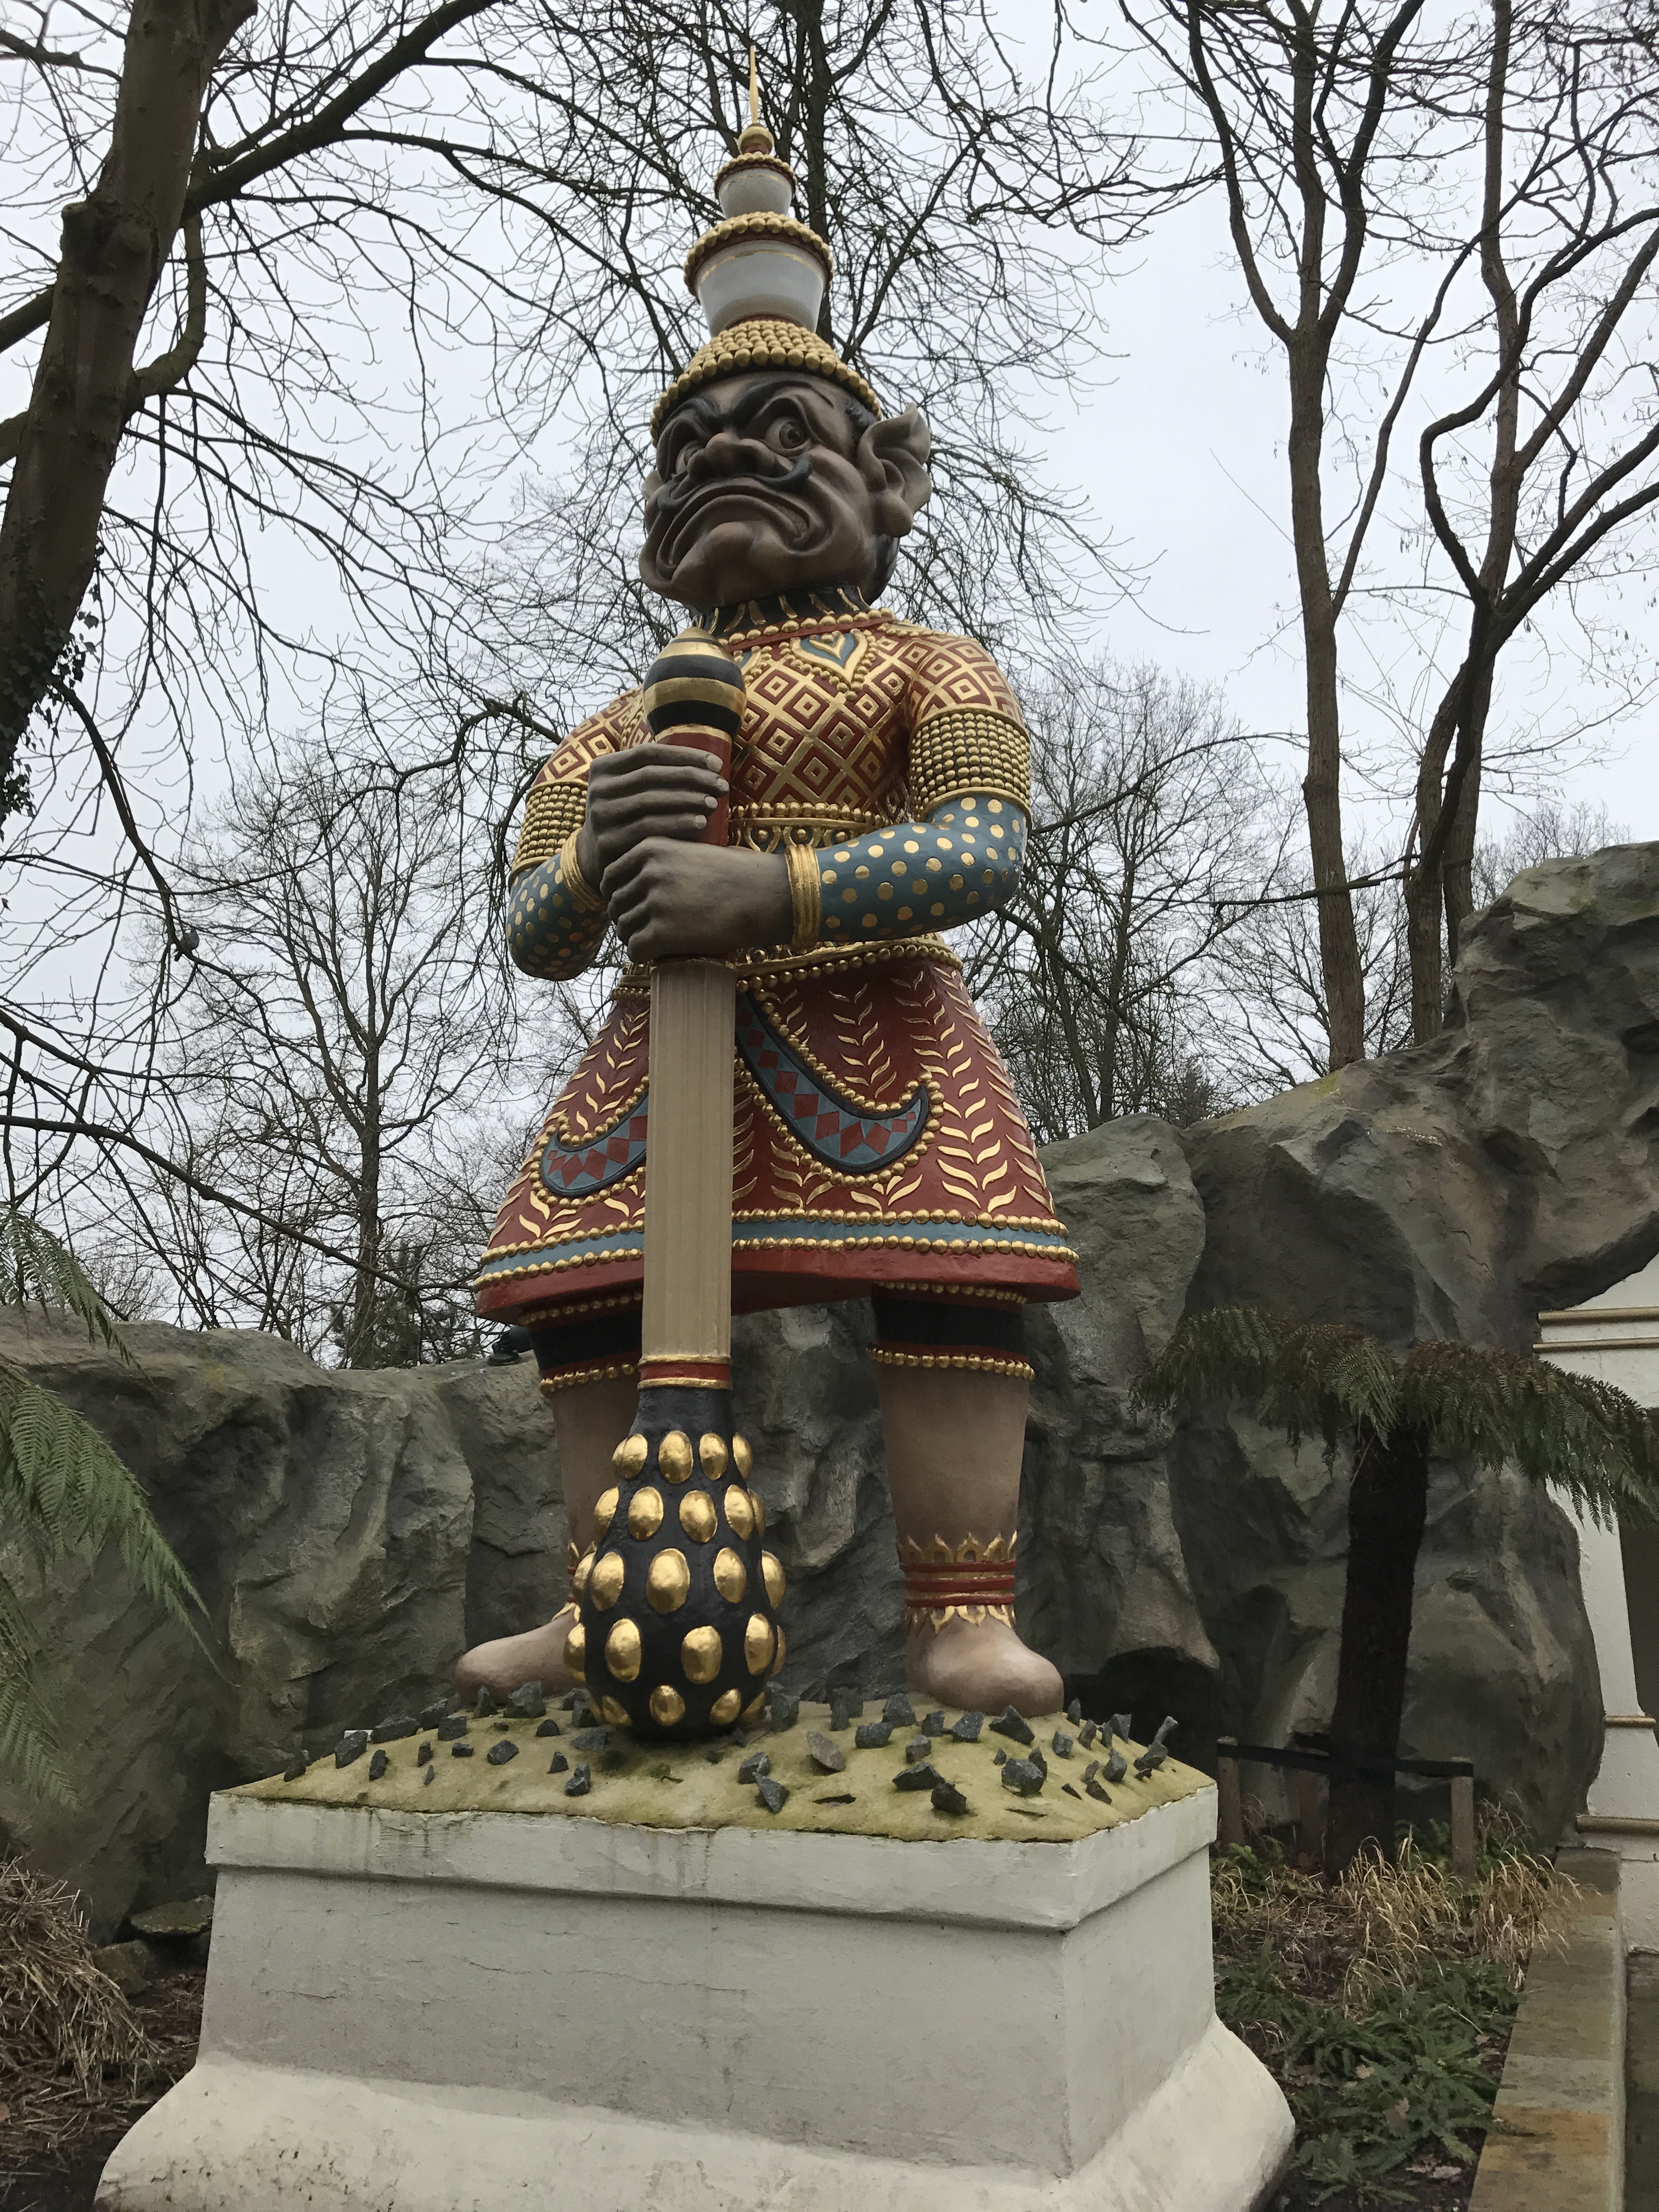
monument, statue, sculpture, art, holland, temple, shrine, carving, water feature, enchanted forest, efteling